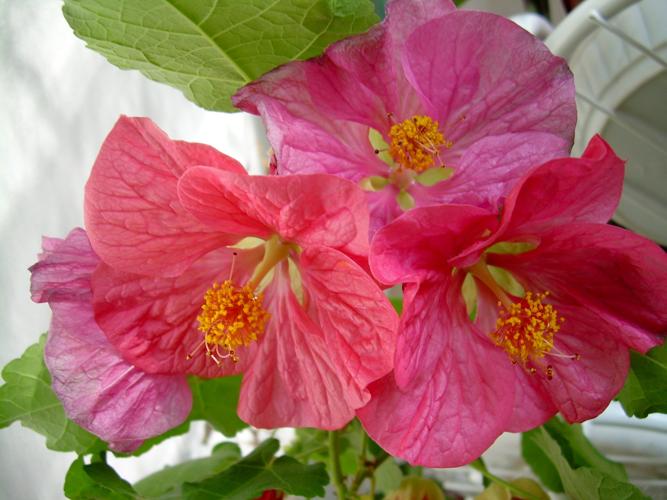
Label: mallow